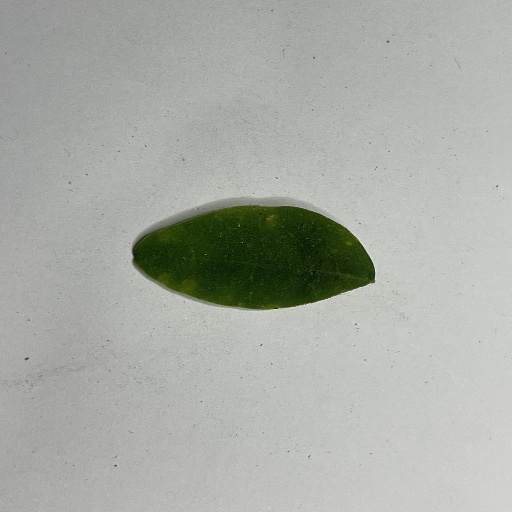
Species: Sojina
Leaf condition: Bacterial Spot